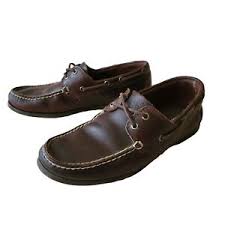
Label: Boat